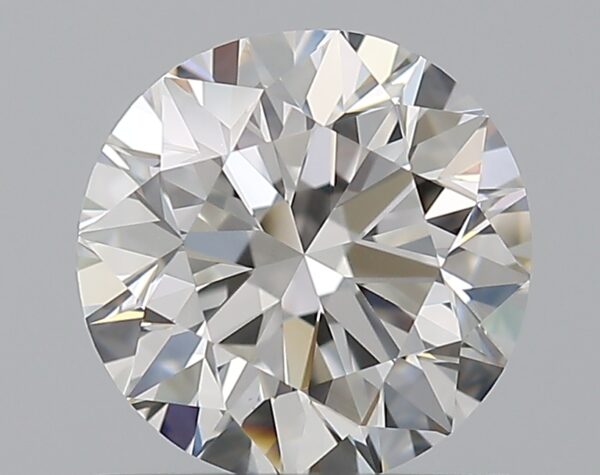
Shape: round
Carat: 0.9
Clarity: VVS2
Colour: G
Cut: VG
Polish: EX
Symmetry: VG
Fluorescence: N
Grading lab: GIA
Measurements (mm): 6.03 x 6.1 x 3.89